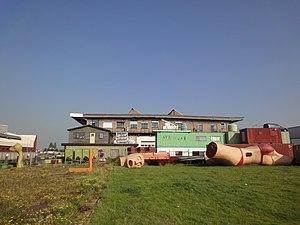
L'Atelier Van Lieshout est une coopérative artistique créée et dirigée par l'artiste et designer néerlandais Joep Van Lieshout. Il est situé à Keilestraat dans la banlieue de Rotterdam. Les Ateliers sont composés d'une vingtaine d'artistes et designers qui travaillent sous la direction de Joep Van Lieshout. Ses œuvres interrogent le vivre ensemble, la vie en commun et la place de l'homme dans le monde.